Squadron A Armory

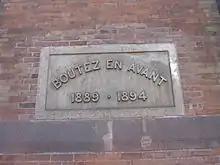
""Boutez en avant!"" stone plaque

The building was built in 1895 by a New York City contractor named John F. Johnson. It was constructed with red bricks, featuring massive walls with towers. It also included about 100 horse stalls to house Squadron A's horses.